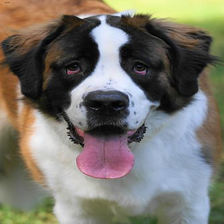
Species: dog
Breed: saint bernard